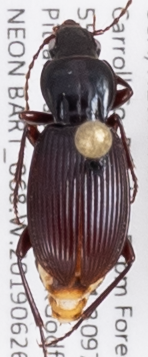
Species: Pterostichus tristis
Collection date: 2019-06-26
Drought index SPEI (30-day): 0.362
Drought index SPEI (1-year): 1.22
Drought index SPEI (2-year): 0.998